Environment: real
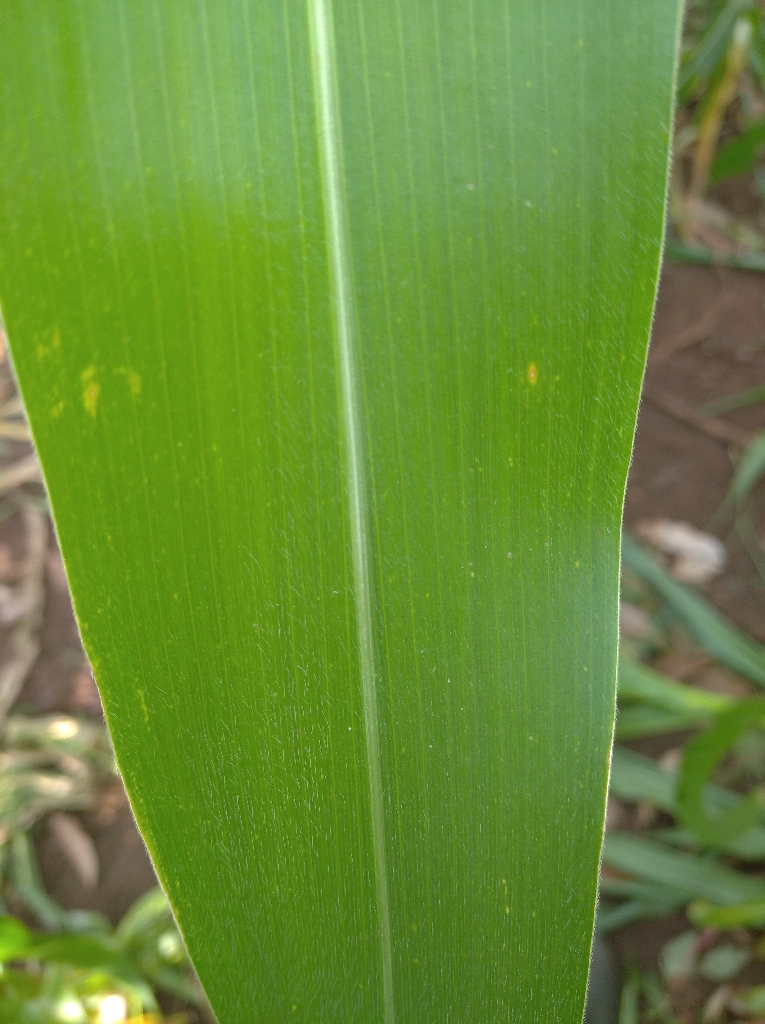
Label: healthy